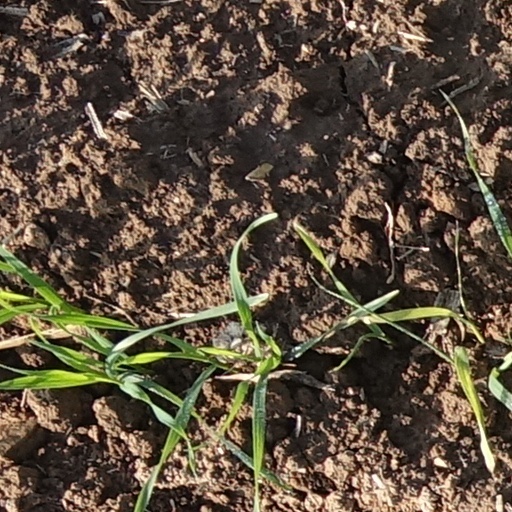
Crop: wheat